Follower neuron

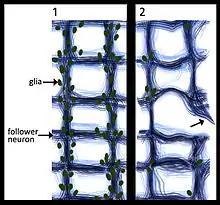
Fig.1 - Effects of glial ablation on follower neurons in "Drosophila". 1 - Wild type situation; 2 - Ablated embryoWhen there is an absence of glia, follower axons misroute. Arrow indicates deviation. Adapted from Hidalgo A. and Booth GE. (2000)

There are reciprocal interactions between neurons and glia during axon guidance, which restricts glial movement and axonal trajectories. Pioneer neurons are responsible for preserving the survival of glial cells and the achievement of their normal positions. On the other hand, glia are important to determine the pathfinding of pioneer neurons and preserve the survival of follower neurons and their trajectories.